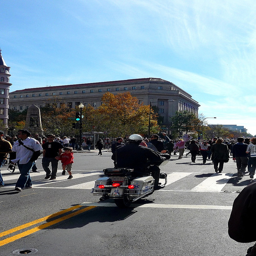
A motorcycle police officer driving down the street.
A man riding a motorcycle in the middle of the street.
A cop that is sitting on a motorcycle in the street.
there are many people that are walking in the street
A man on a motorcycle cruising on a crowded street.